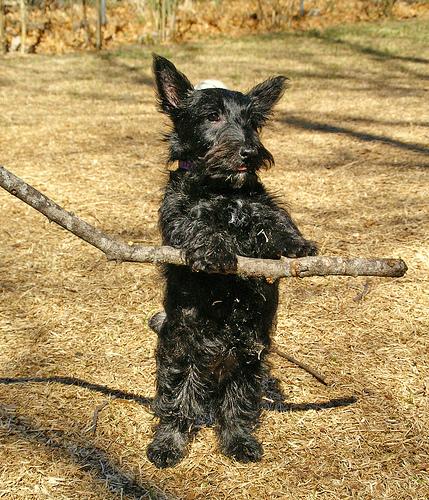
Breed: scottish terrier